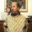
Label: man